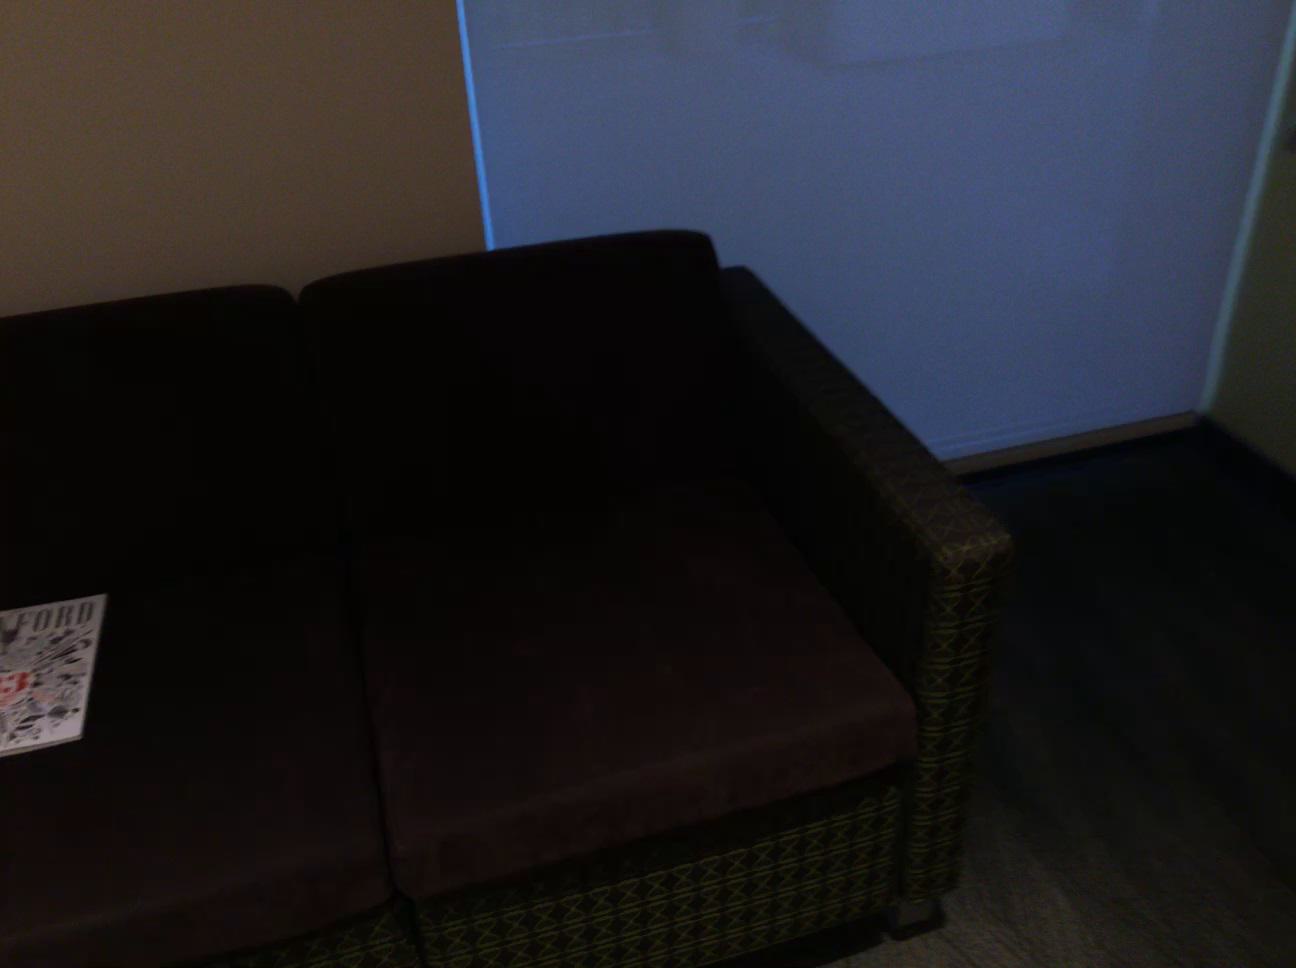
Question: In the image, there is the couch. Pinpoint several points within the vacant space situated right of the couch from the camera's perspective. Your final answer should be formatted as a list of tuples, i.e. [(x1, y1), ...], where each tuple contains the x and y coordinates of a point satisfying the conditions above. The coordinates should be between 0 and 1, indicating the normalized pixel locations of the points.
Answer: [(0.960, 0.877), (0.924, 0.822), (0.890, 0.772), (0.860, 0.725), (0.949, 0.960), (0.911, 0.896), (0.877, 0.839), (0.897, 0.980), (0.861, 0.915)]